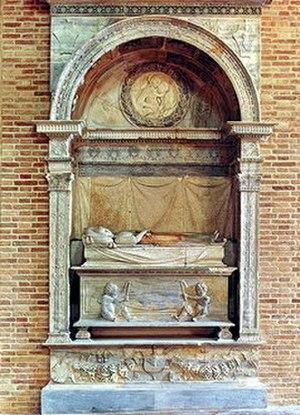
Tombe de Barbara Manfredi à Forli (Italie)
Barbara Manfredi est une noble italienne qui vécut au XVᵉ siècle.